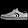
Label: Sneaker